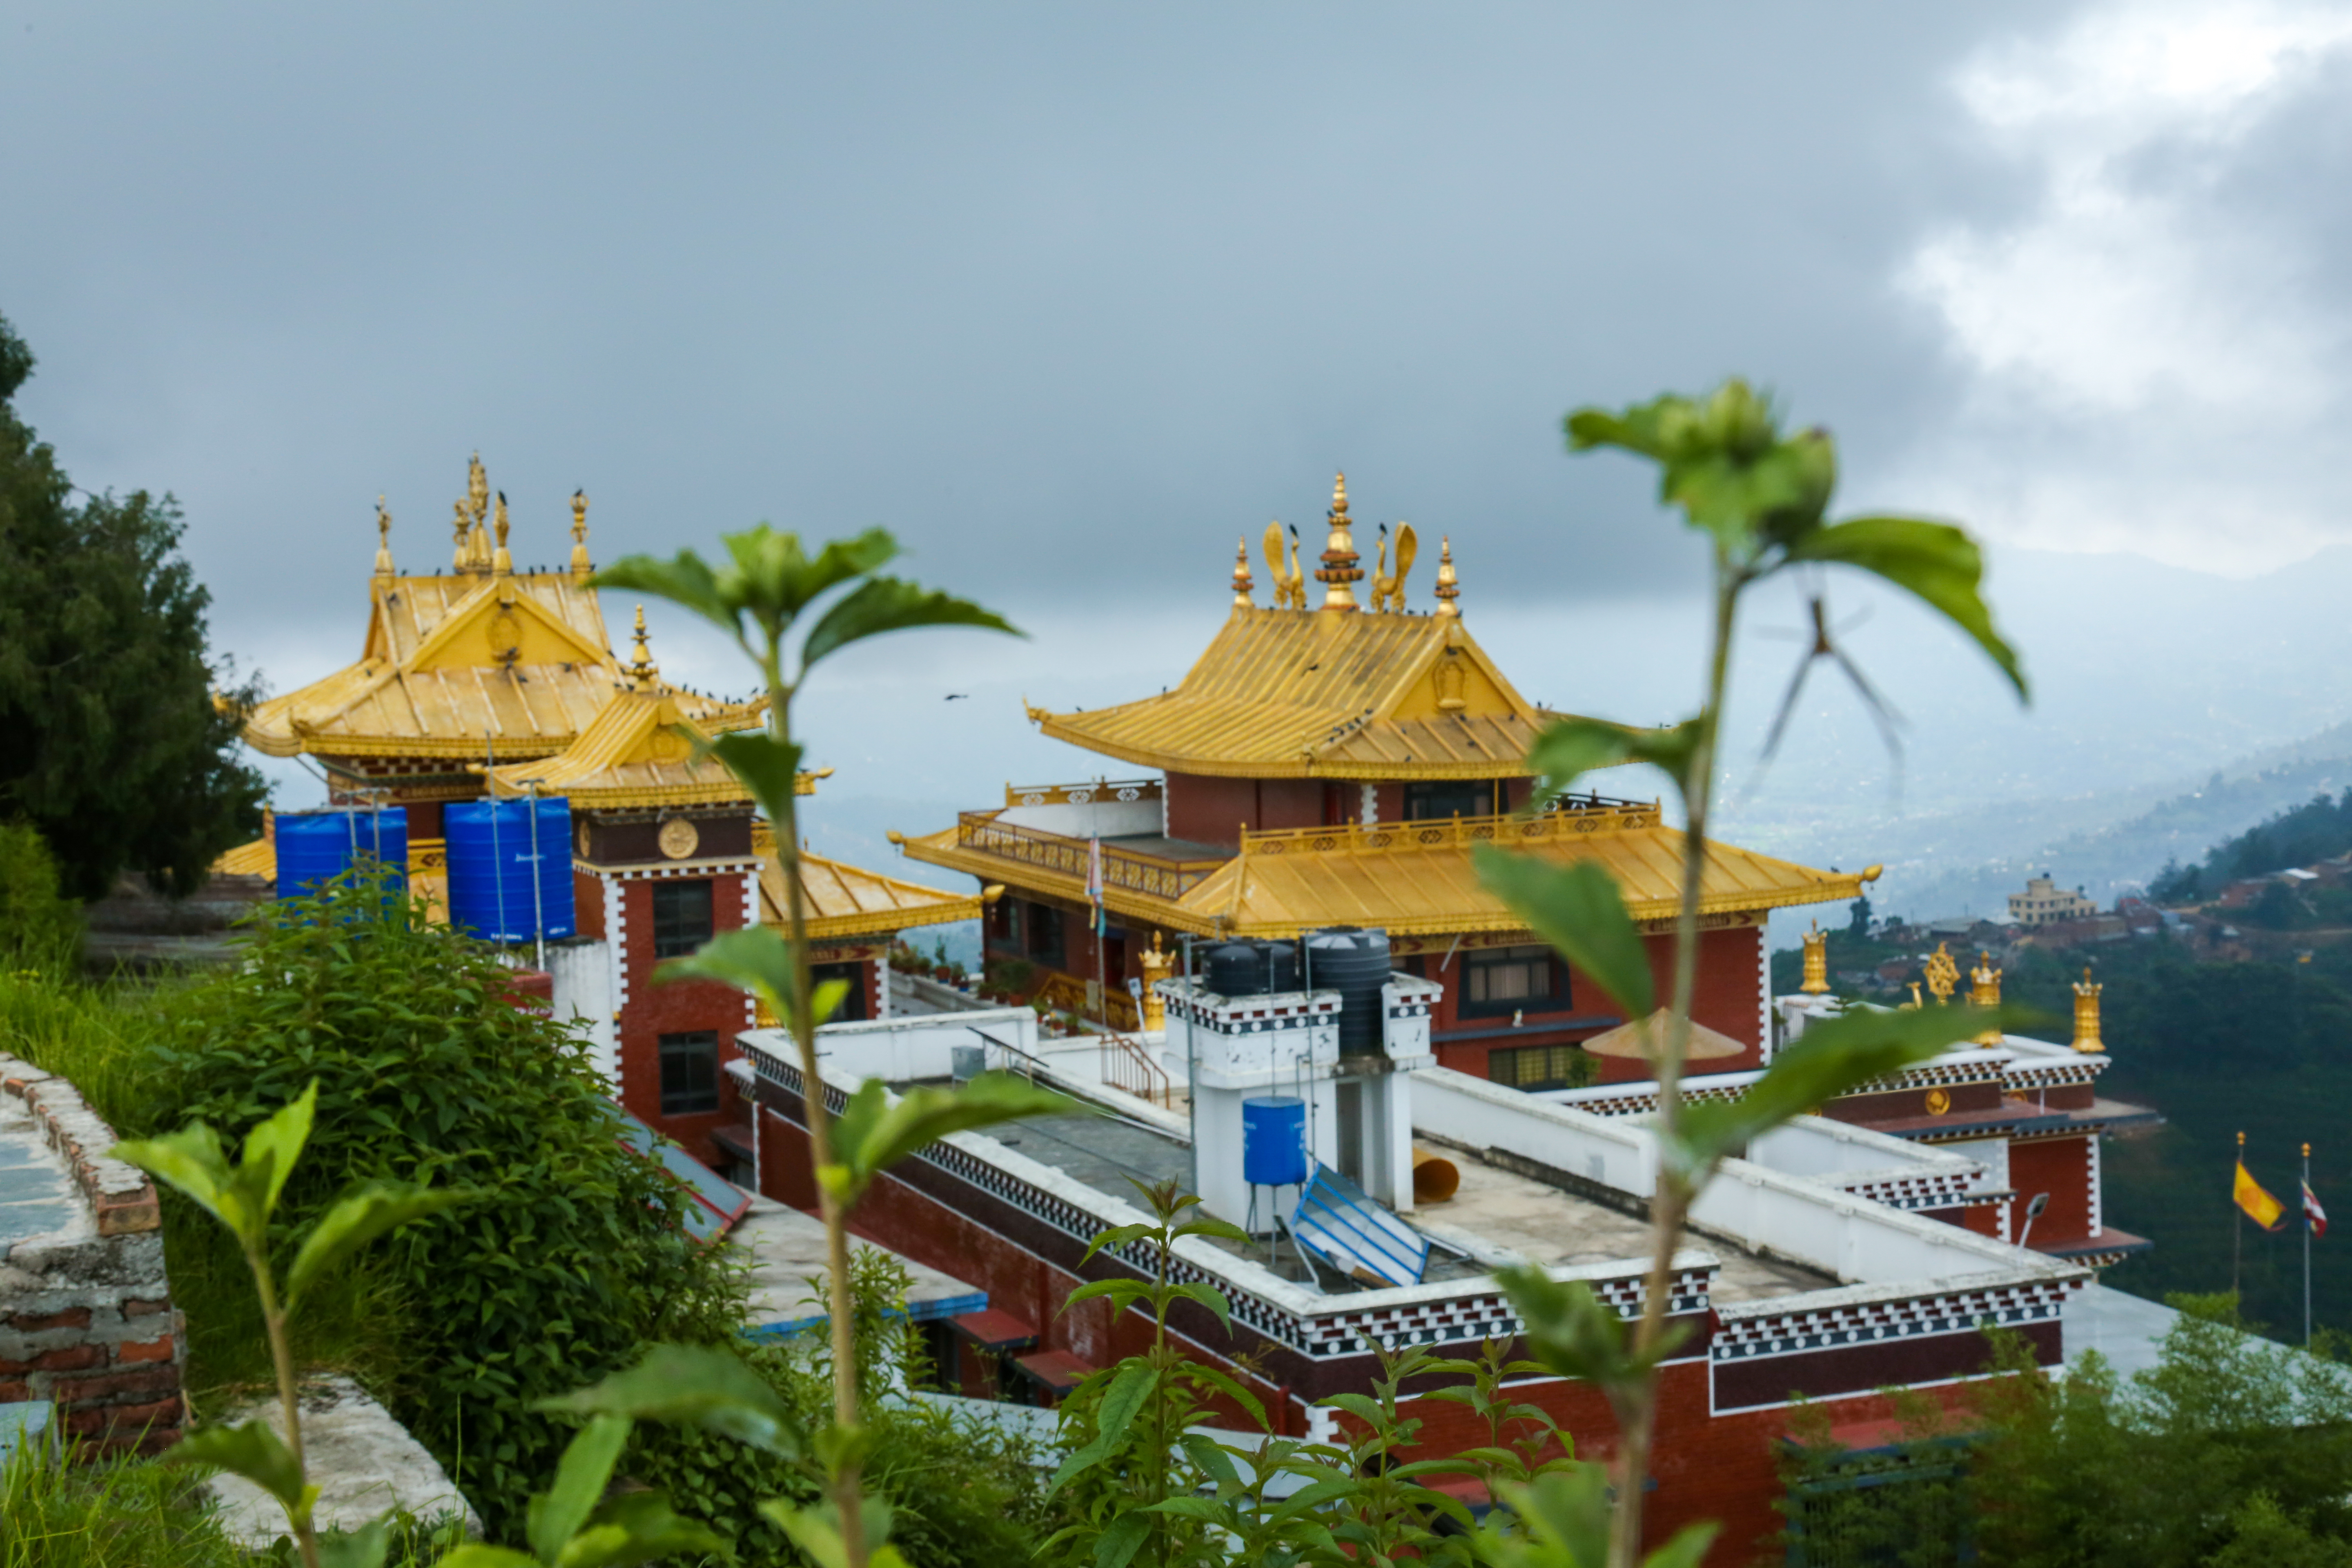
nature, chinese architecture, landmark, tourist attraction, temple, leisure, tourism, place of worship, tree, wat